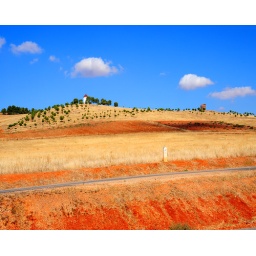
tower in field